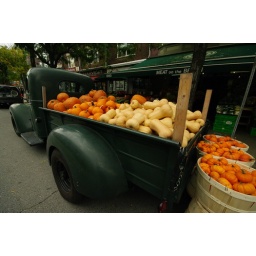
East Queen street in Toronto.  Awesome old timers truck filled with pumpkins and squash for the fall.